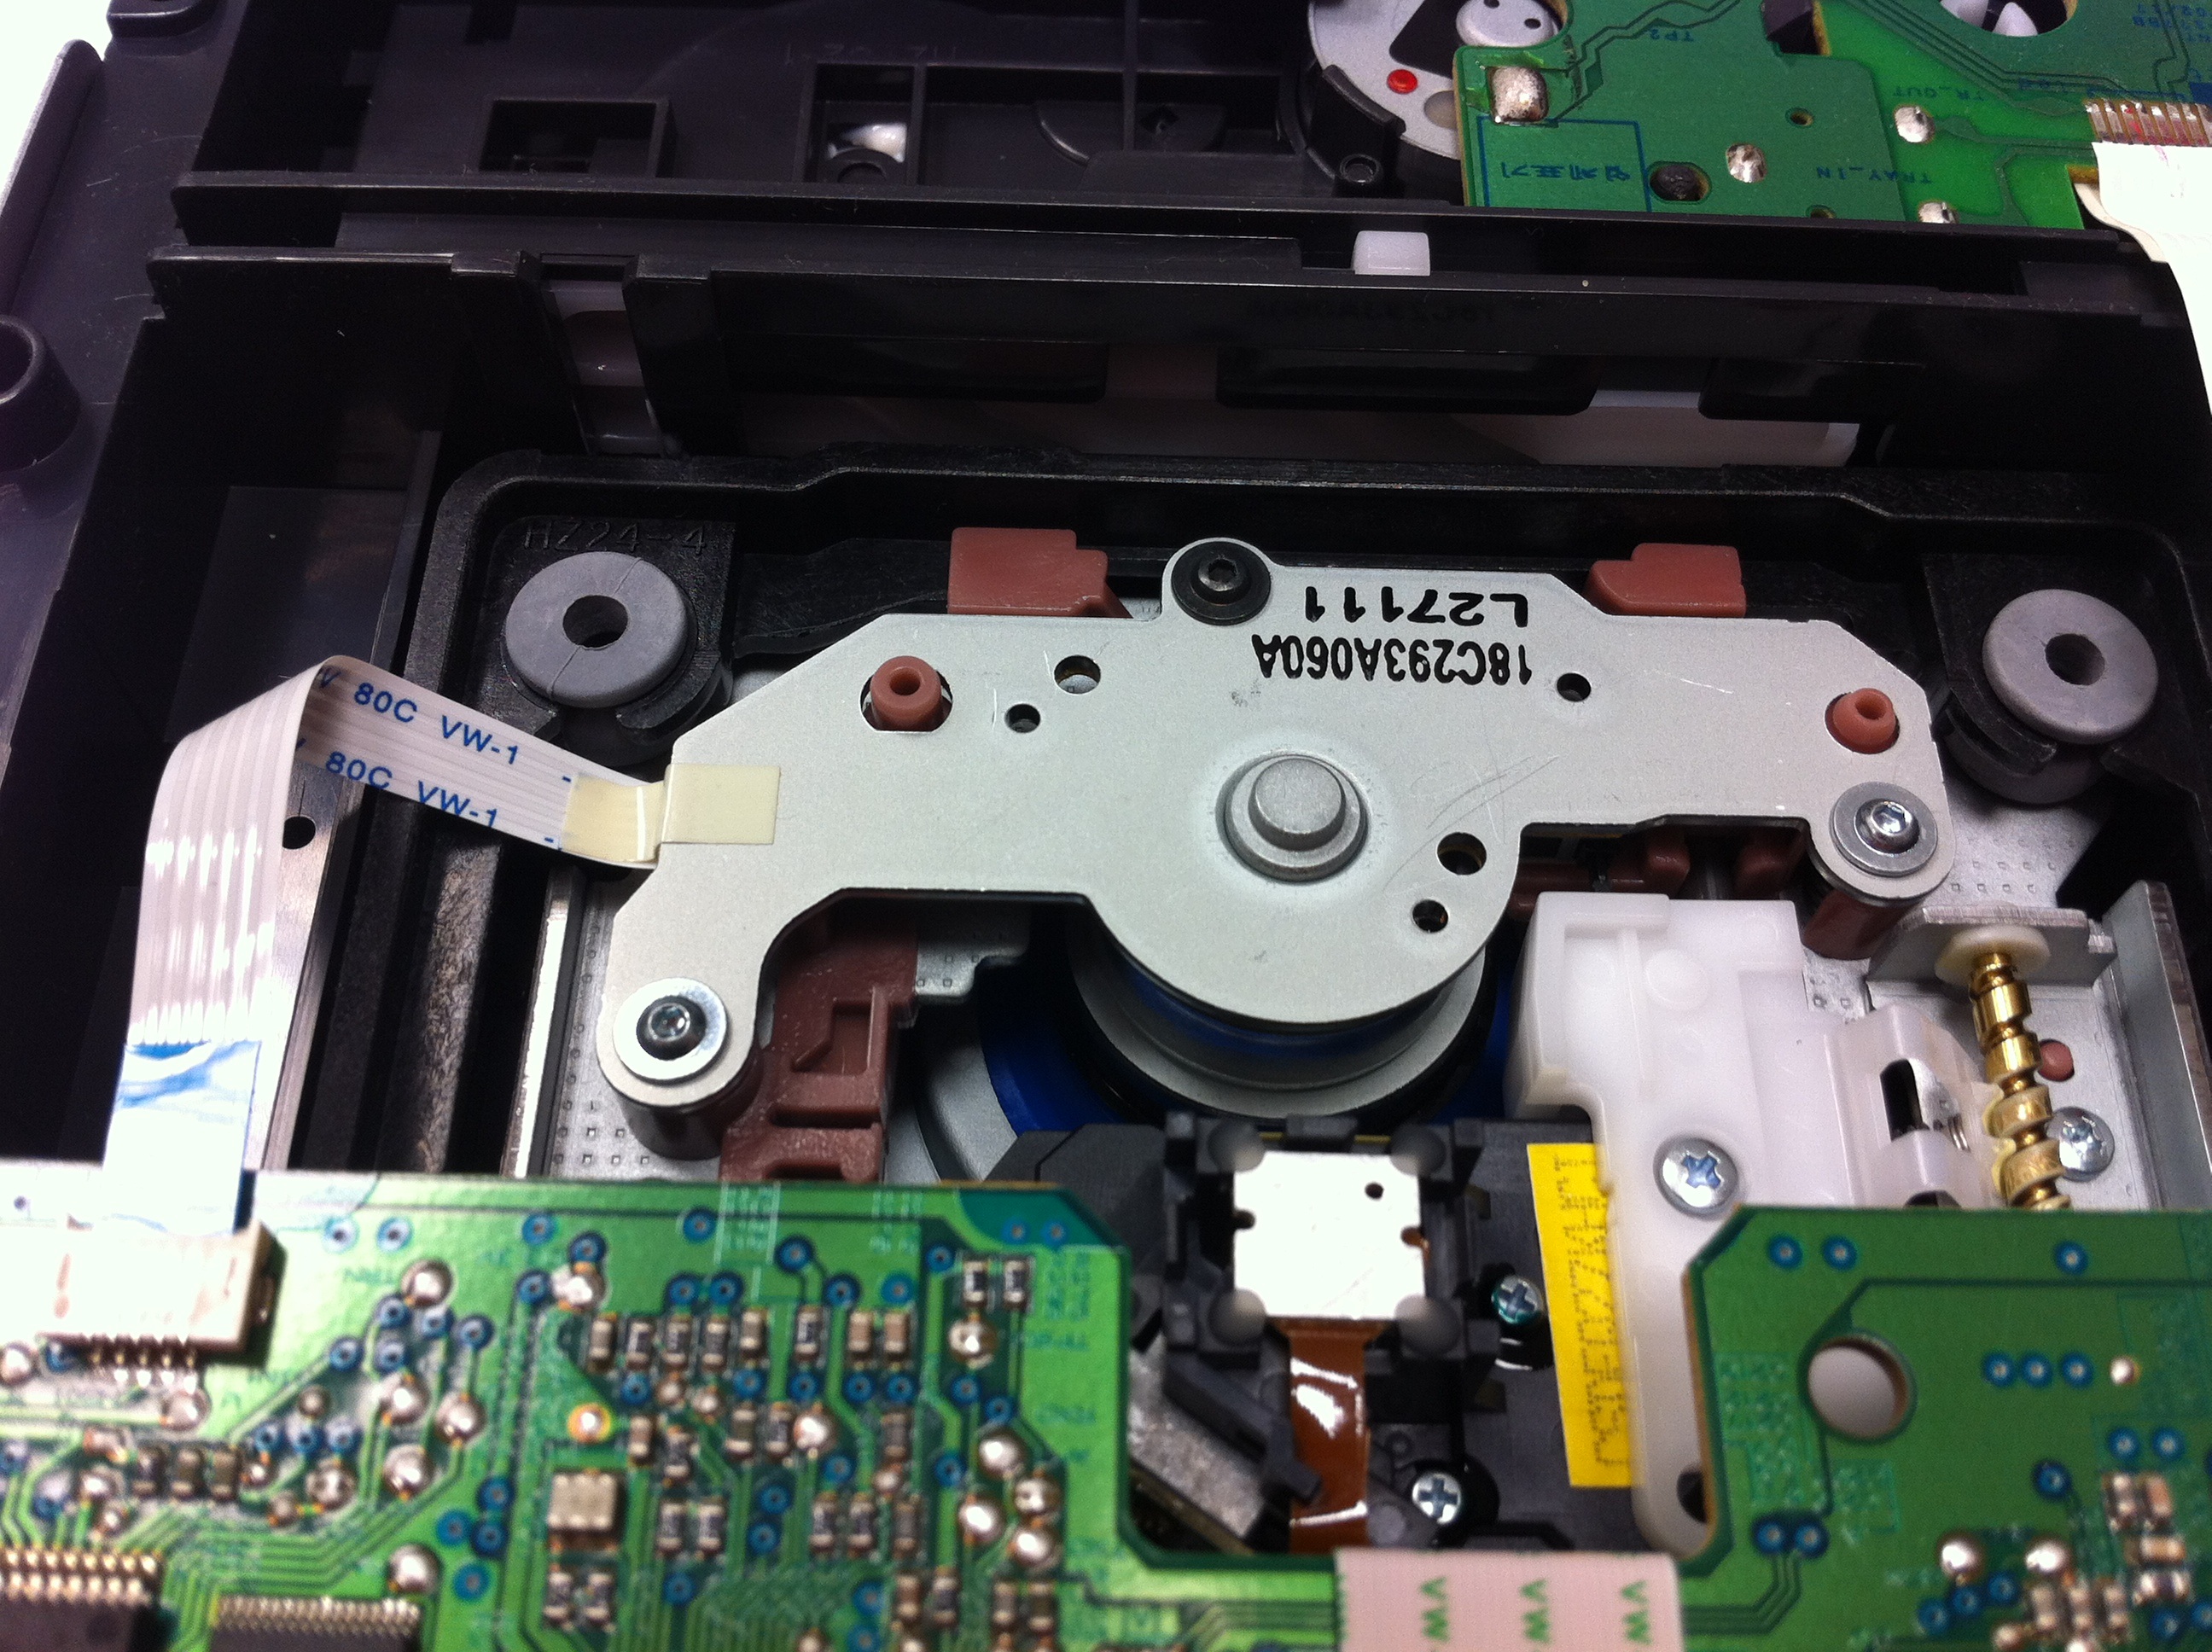
computer, technology, drive, motherboard, electronic device, computer hardware, personal computer hardware, floppy disk drive